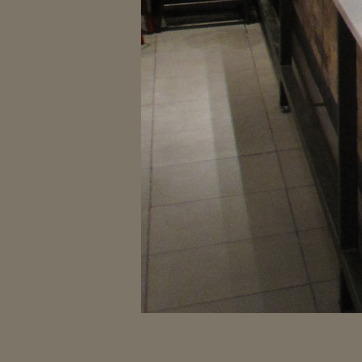
Material: tile